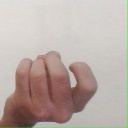
अक्षर: ज